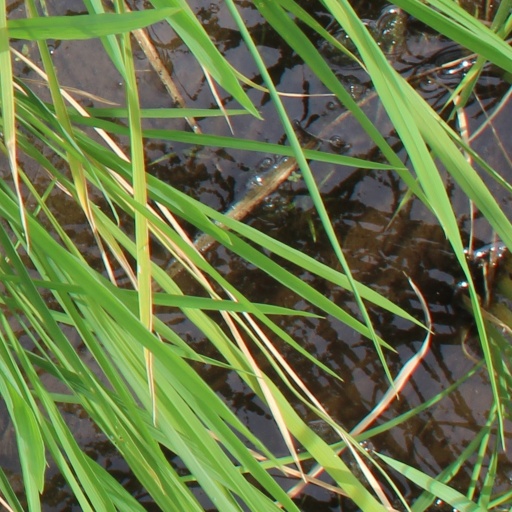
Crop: rice